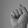
ASL letter: S